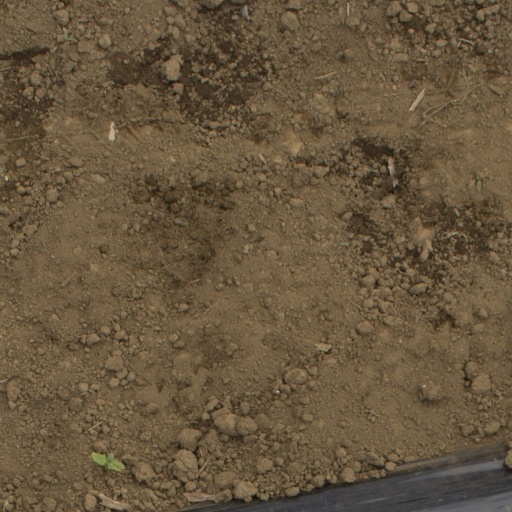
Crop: Jerusalem artichoke